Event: Nepal Earthquake
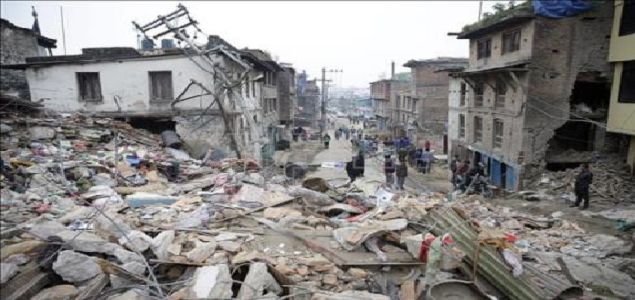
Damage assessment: damage